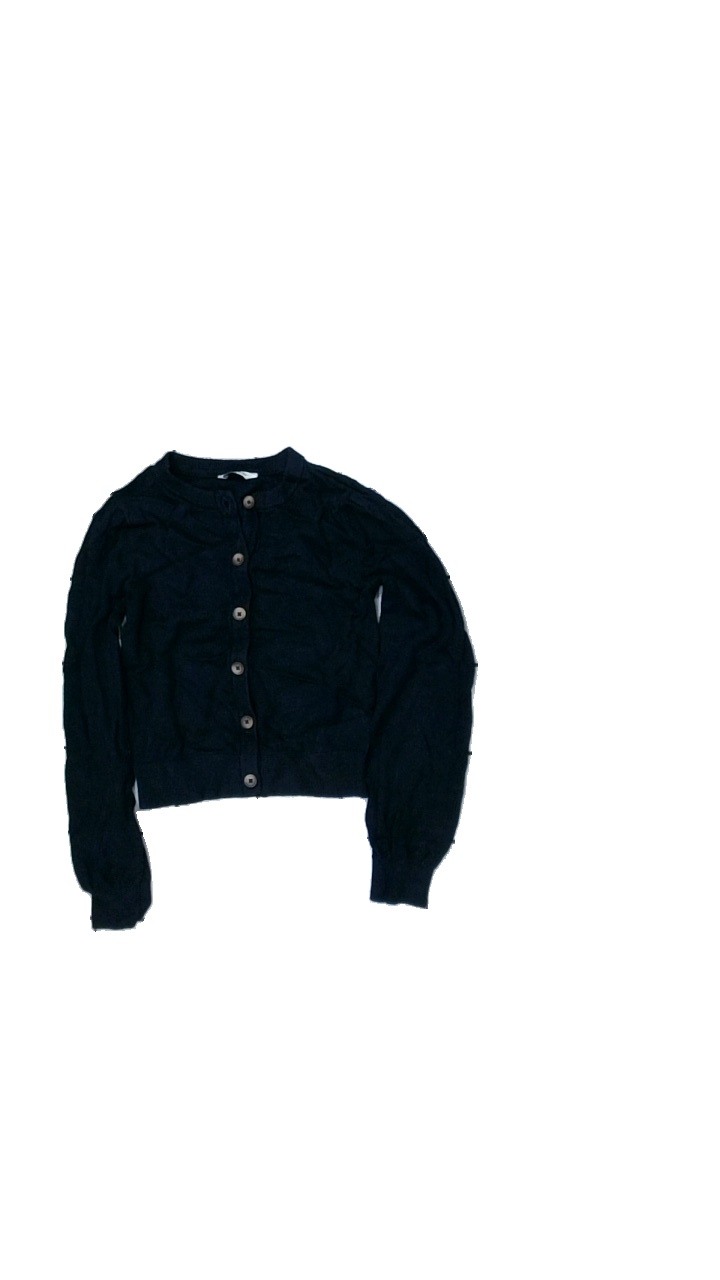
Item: Cardigan (Children)
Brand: Cubus
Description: cardigan med bruna knappar
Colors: Blue, Brown
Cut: Regular
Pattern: Other
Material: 62% viskos 38% nylon
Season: All
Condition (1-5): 2
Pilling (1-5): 1
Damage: nopprigt
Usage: Export
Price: <50